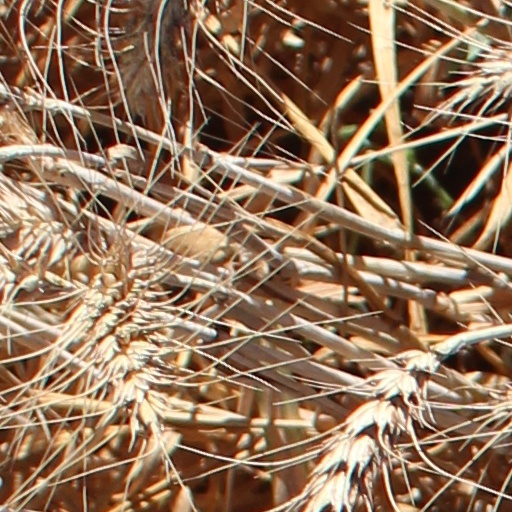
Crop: wheat